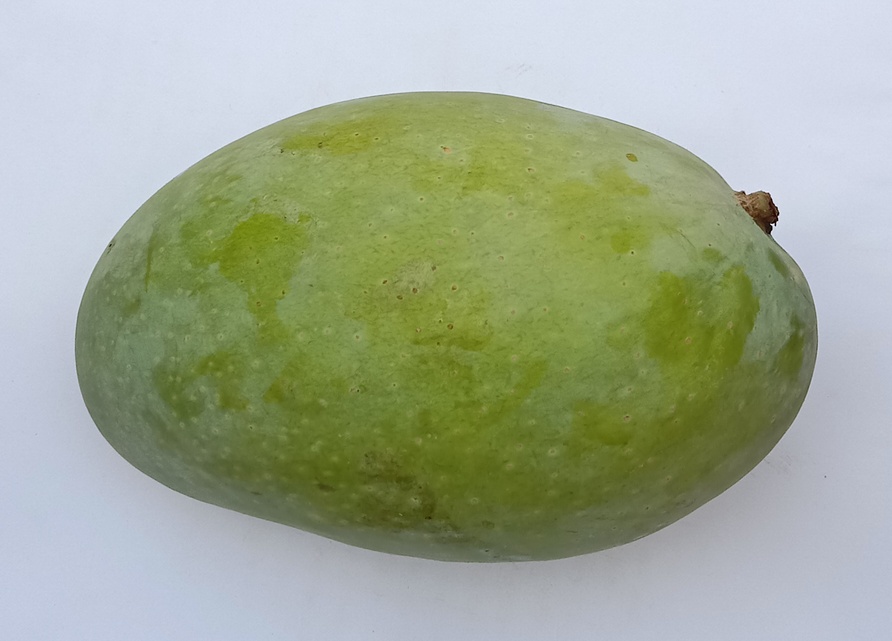
Mango variety: Fajri